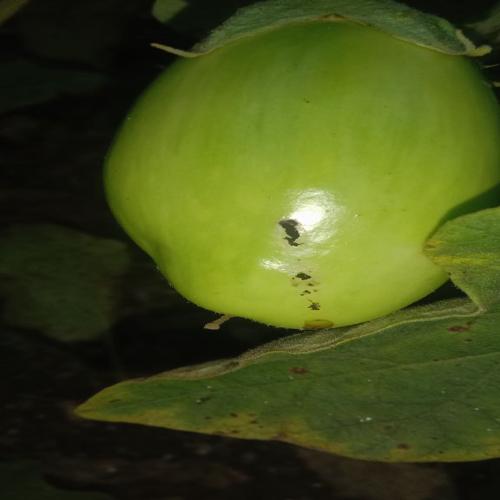
Label: Shoot and Fruit Borer